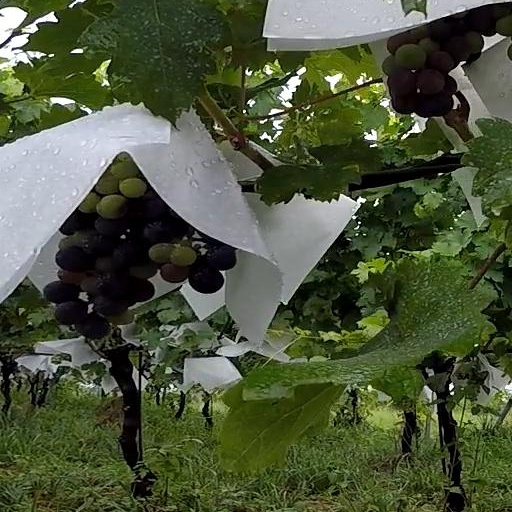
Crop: grape